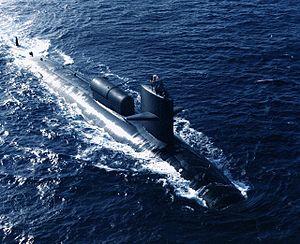
La classe Sturgeon était une classe de Sous-marin nucléaire d'attaque en service dans la Marine des États-Unis depuis les années 1960 jusqu'en 2004. Ces sous-marins ont été éliminées dans les années 1990 et au début du XXIᵉ siècle, tandis que leurs successeurs, la classe Los Angeles, suivie par Seawolf et Virginia, entraient en service.